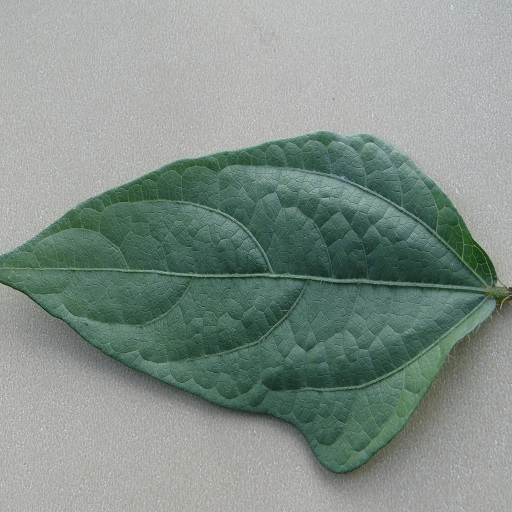
Label: Healthy